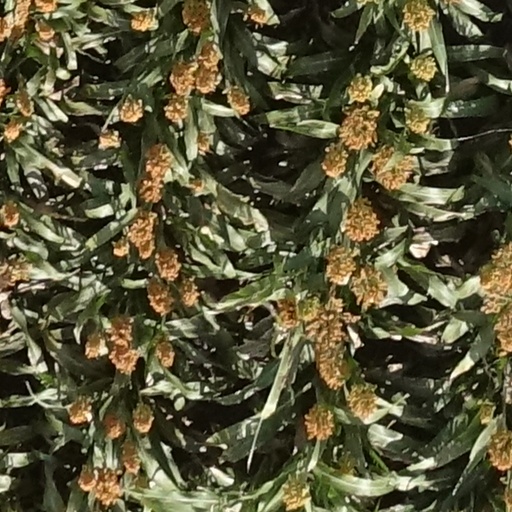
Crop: sorghum